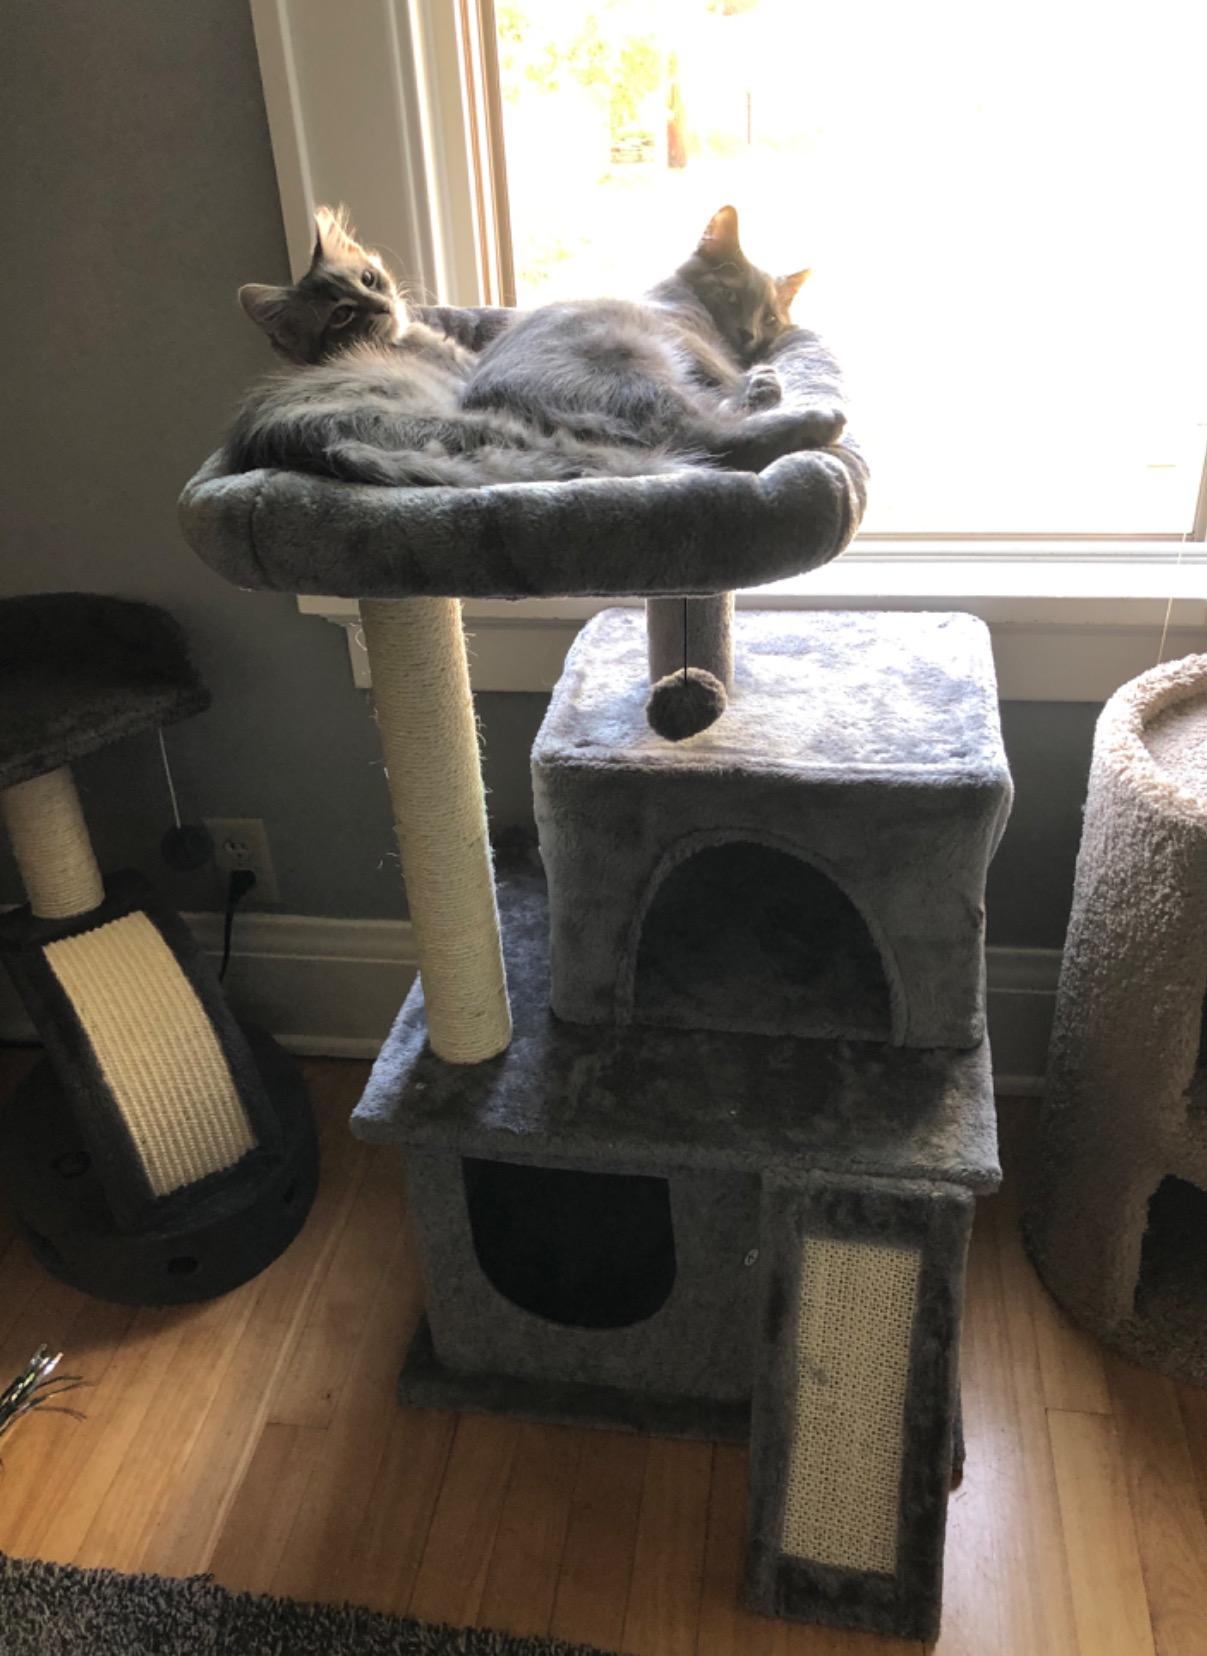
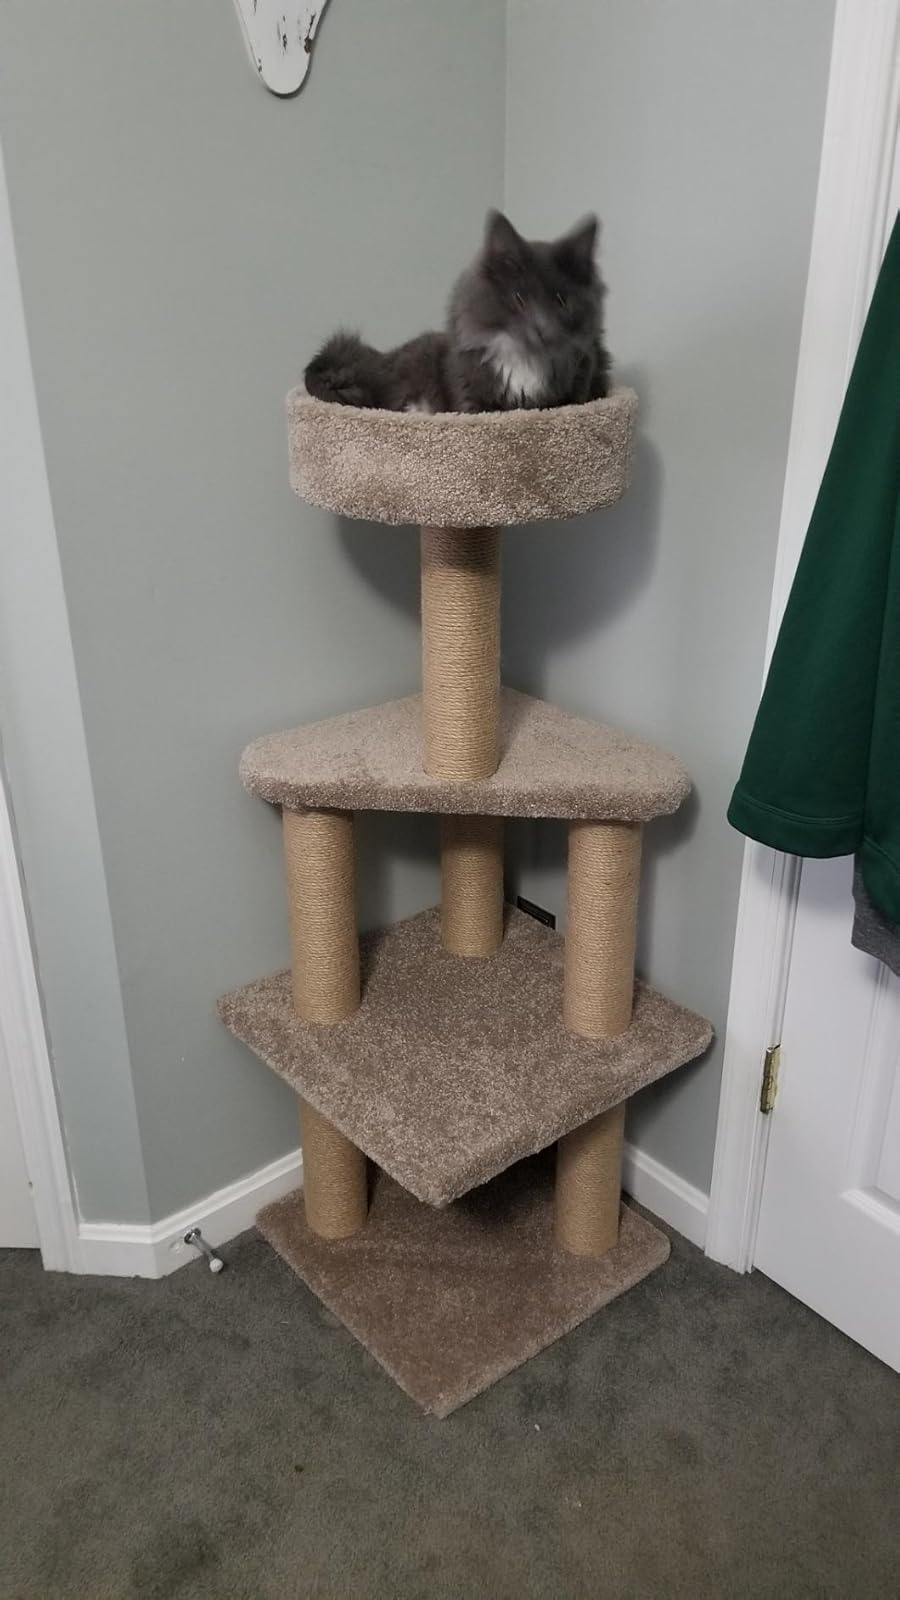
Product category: items_cat tree
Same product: no